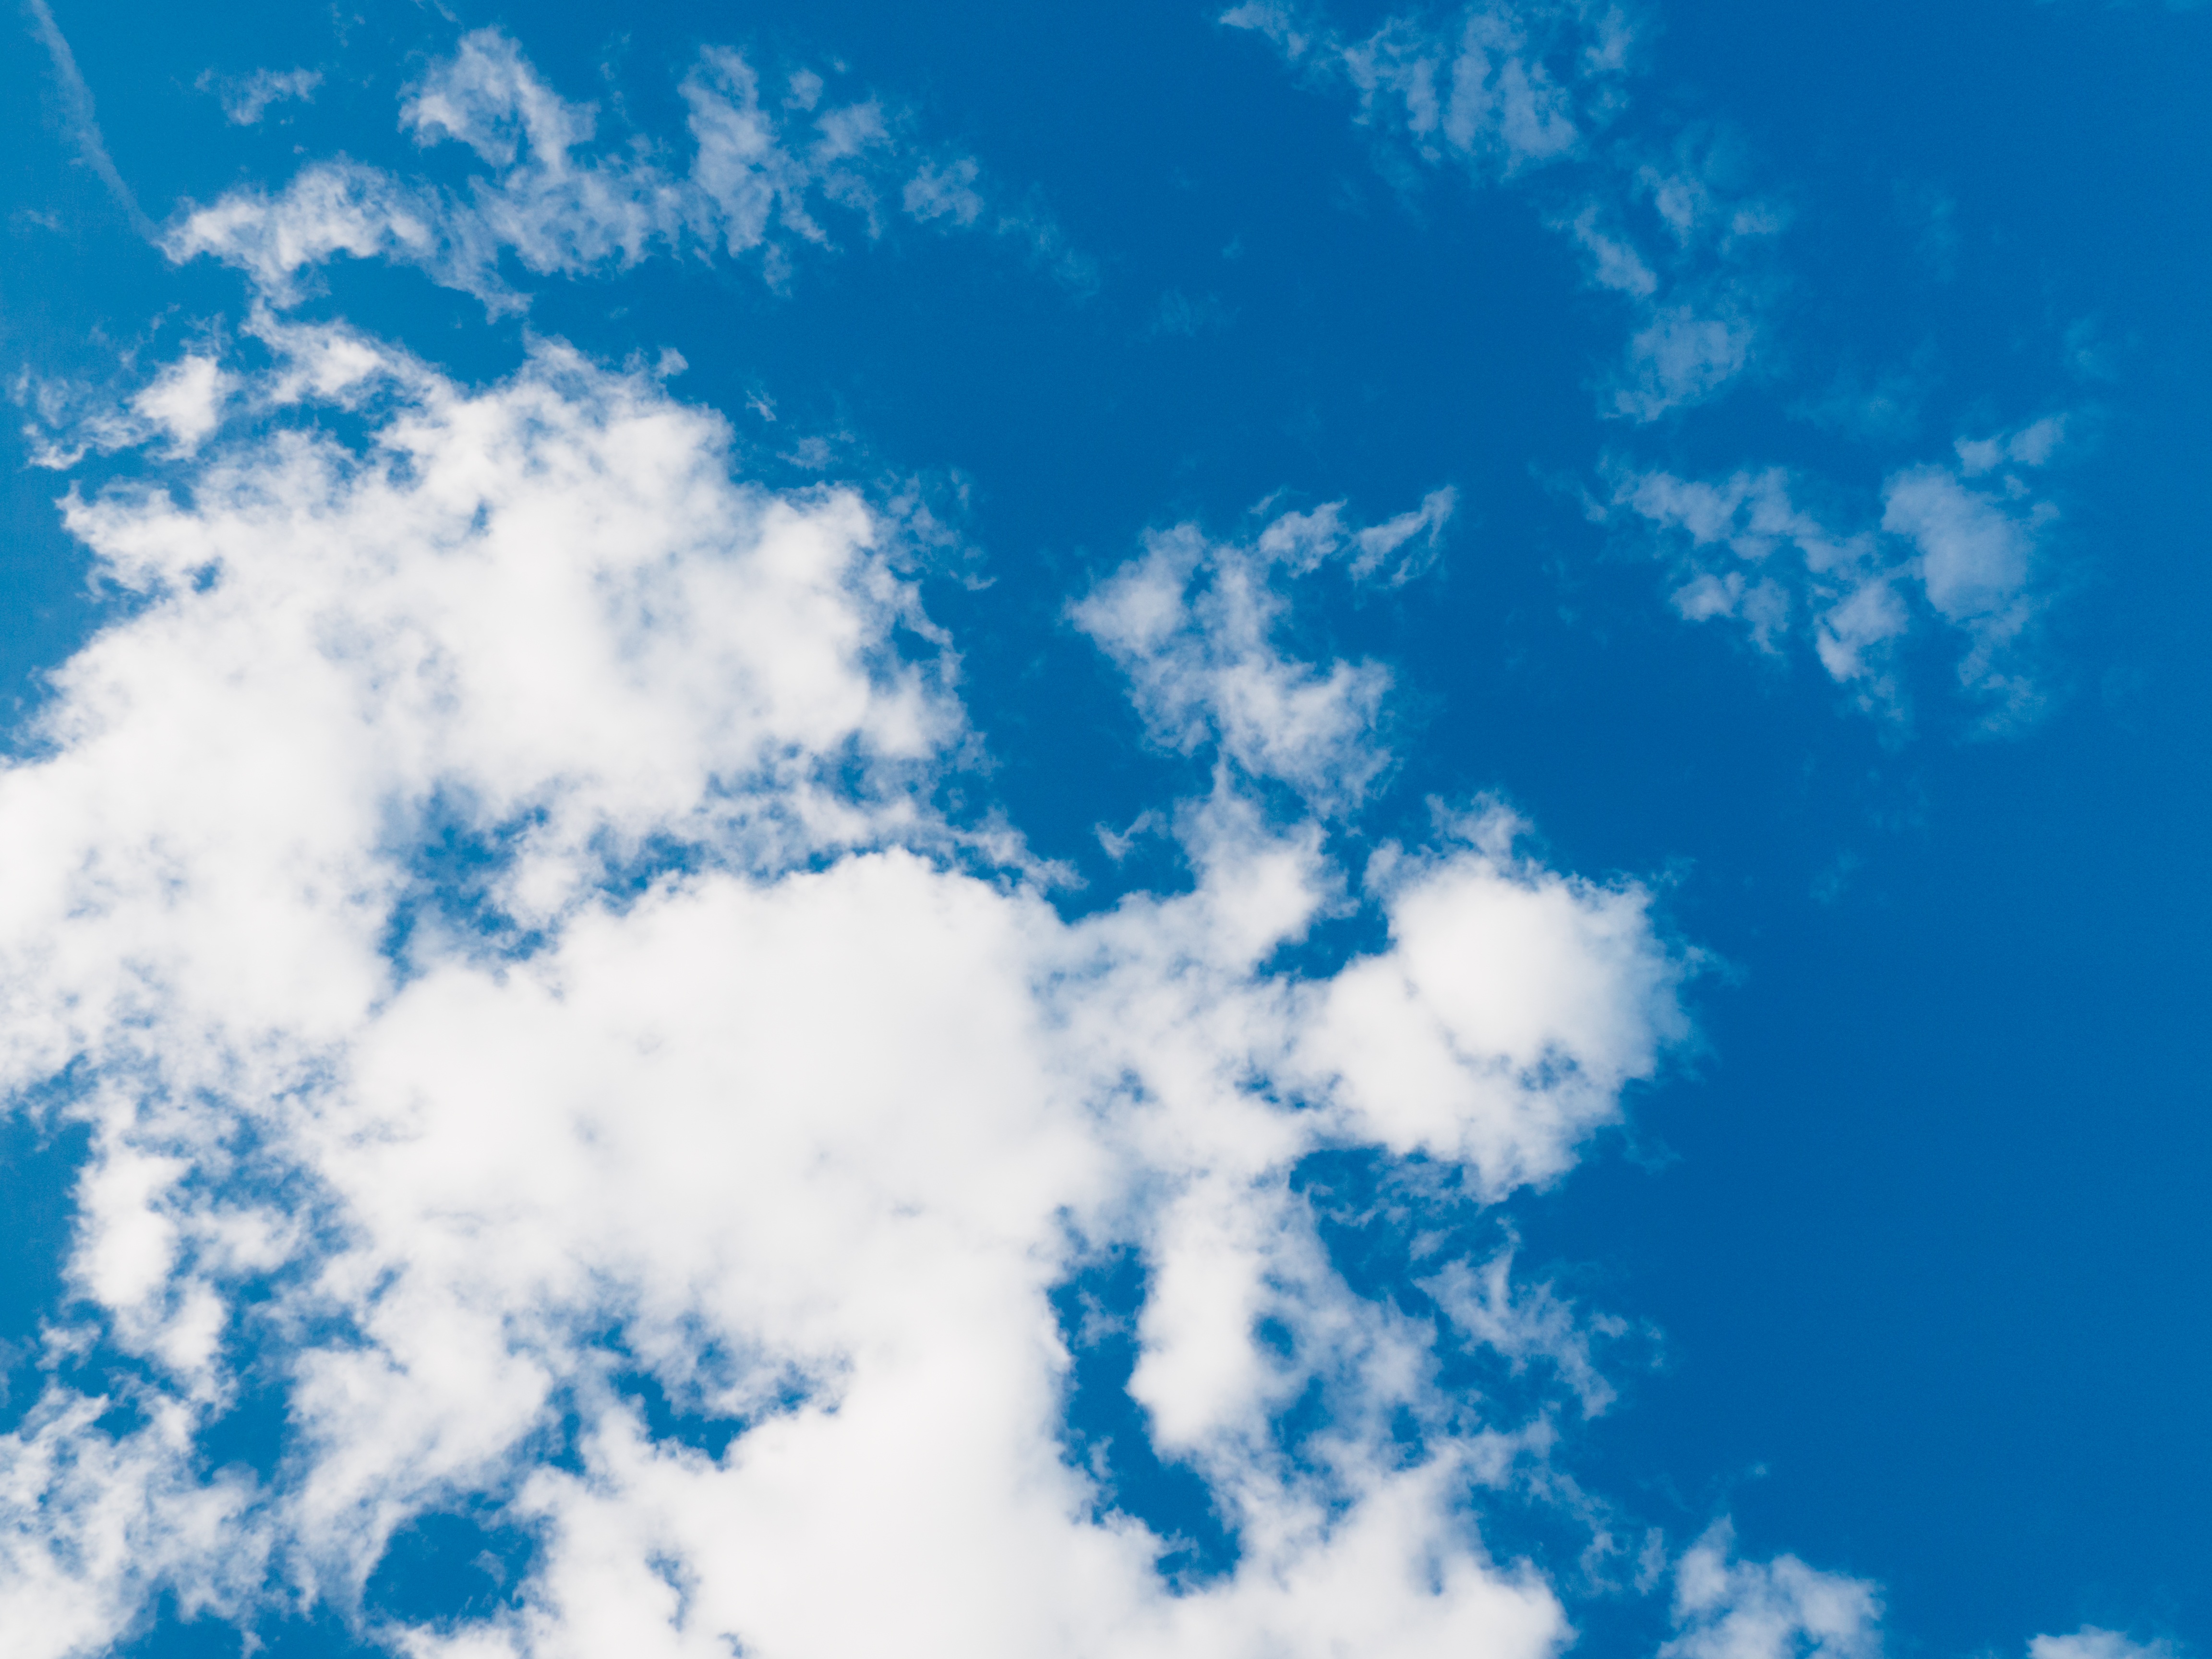
horizon, cloud, sky, sunshine, sunlight, atmosphere, daytime, cumulus, cozy, blue, afternoon, white cloud, meteorological phenomenon, atmosphere of earth